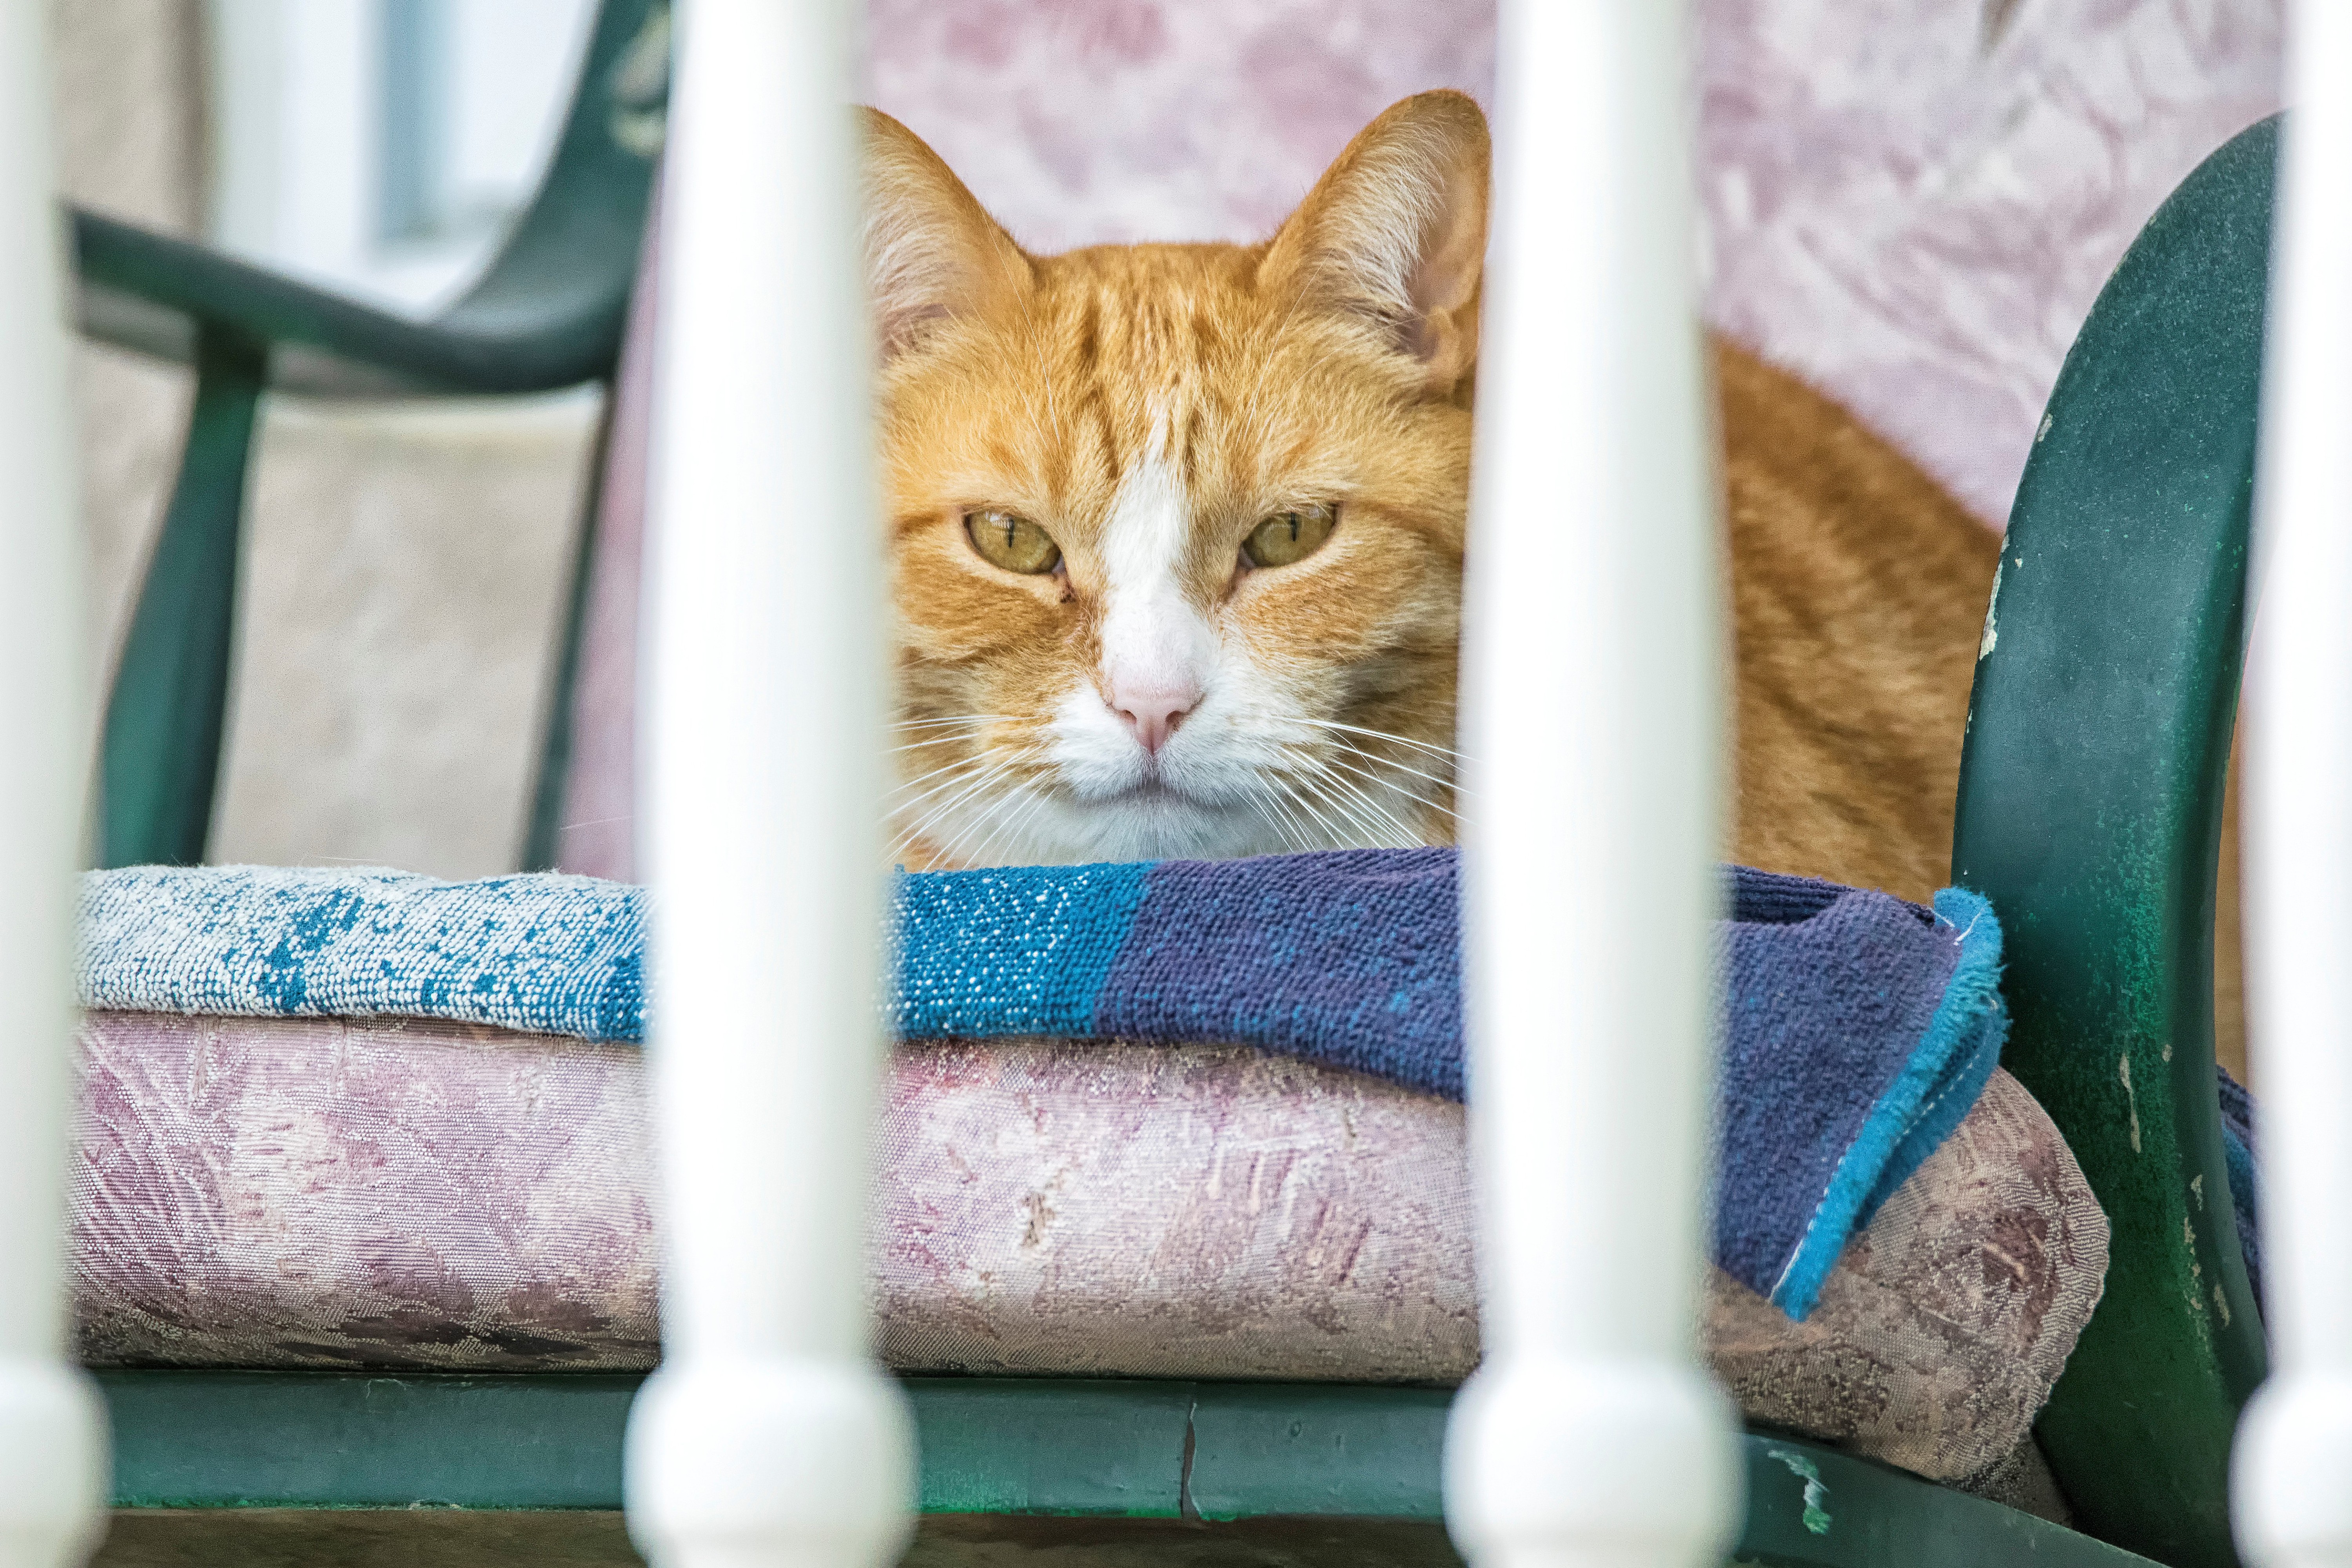
kitten, cat, mammal, whiskers, canada, chat, quebec, sherbrooke, small to medium sized cats, cat like mammal